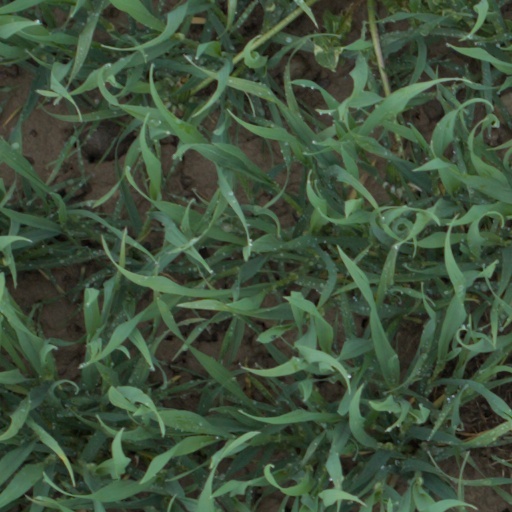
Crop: wheat